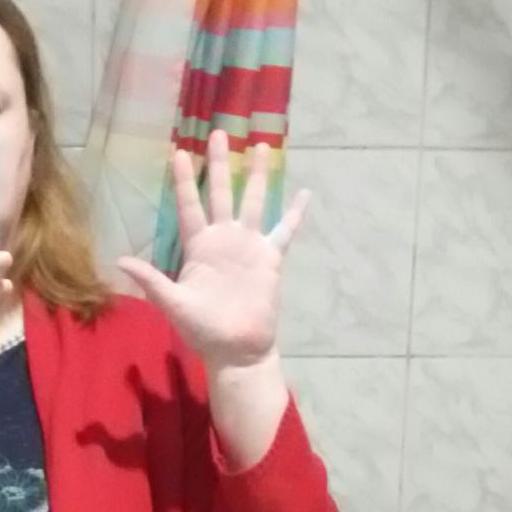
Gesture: palm